HMAS Swan (U74)

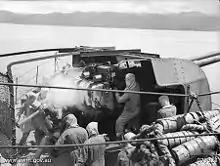
4-in twin Mk XVI guns on HMAS "Swan" in action, 26 February 1945

General Kenneth Eather, GOC Australian 11th Division, accepted the surrender of Japanese forces in New Ireland from General Ito on board "Swan" on 18 September 1945. From late 1945 to August 1948 she was used to command the RAN's minesweeping operation in Australian and New Guinean waters.